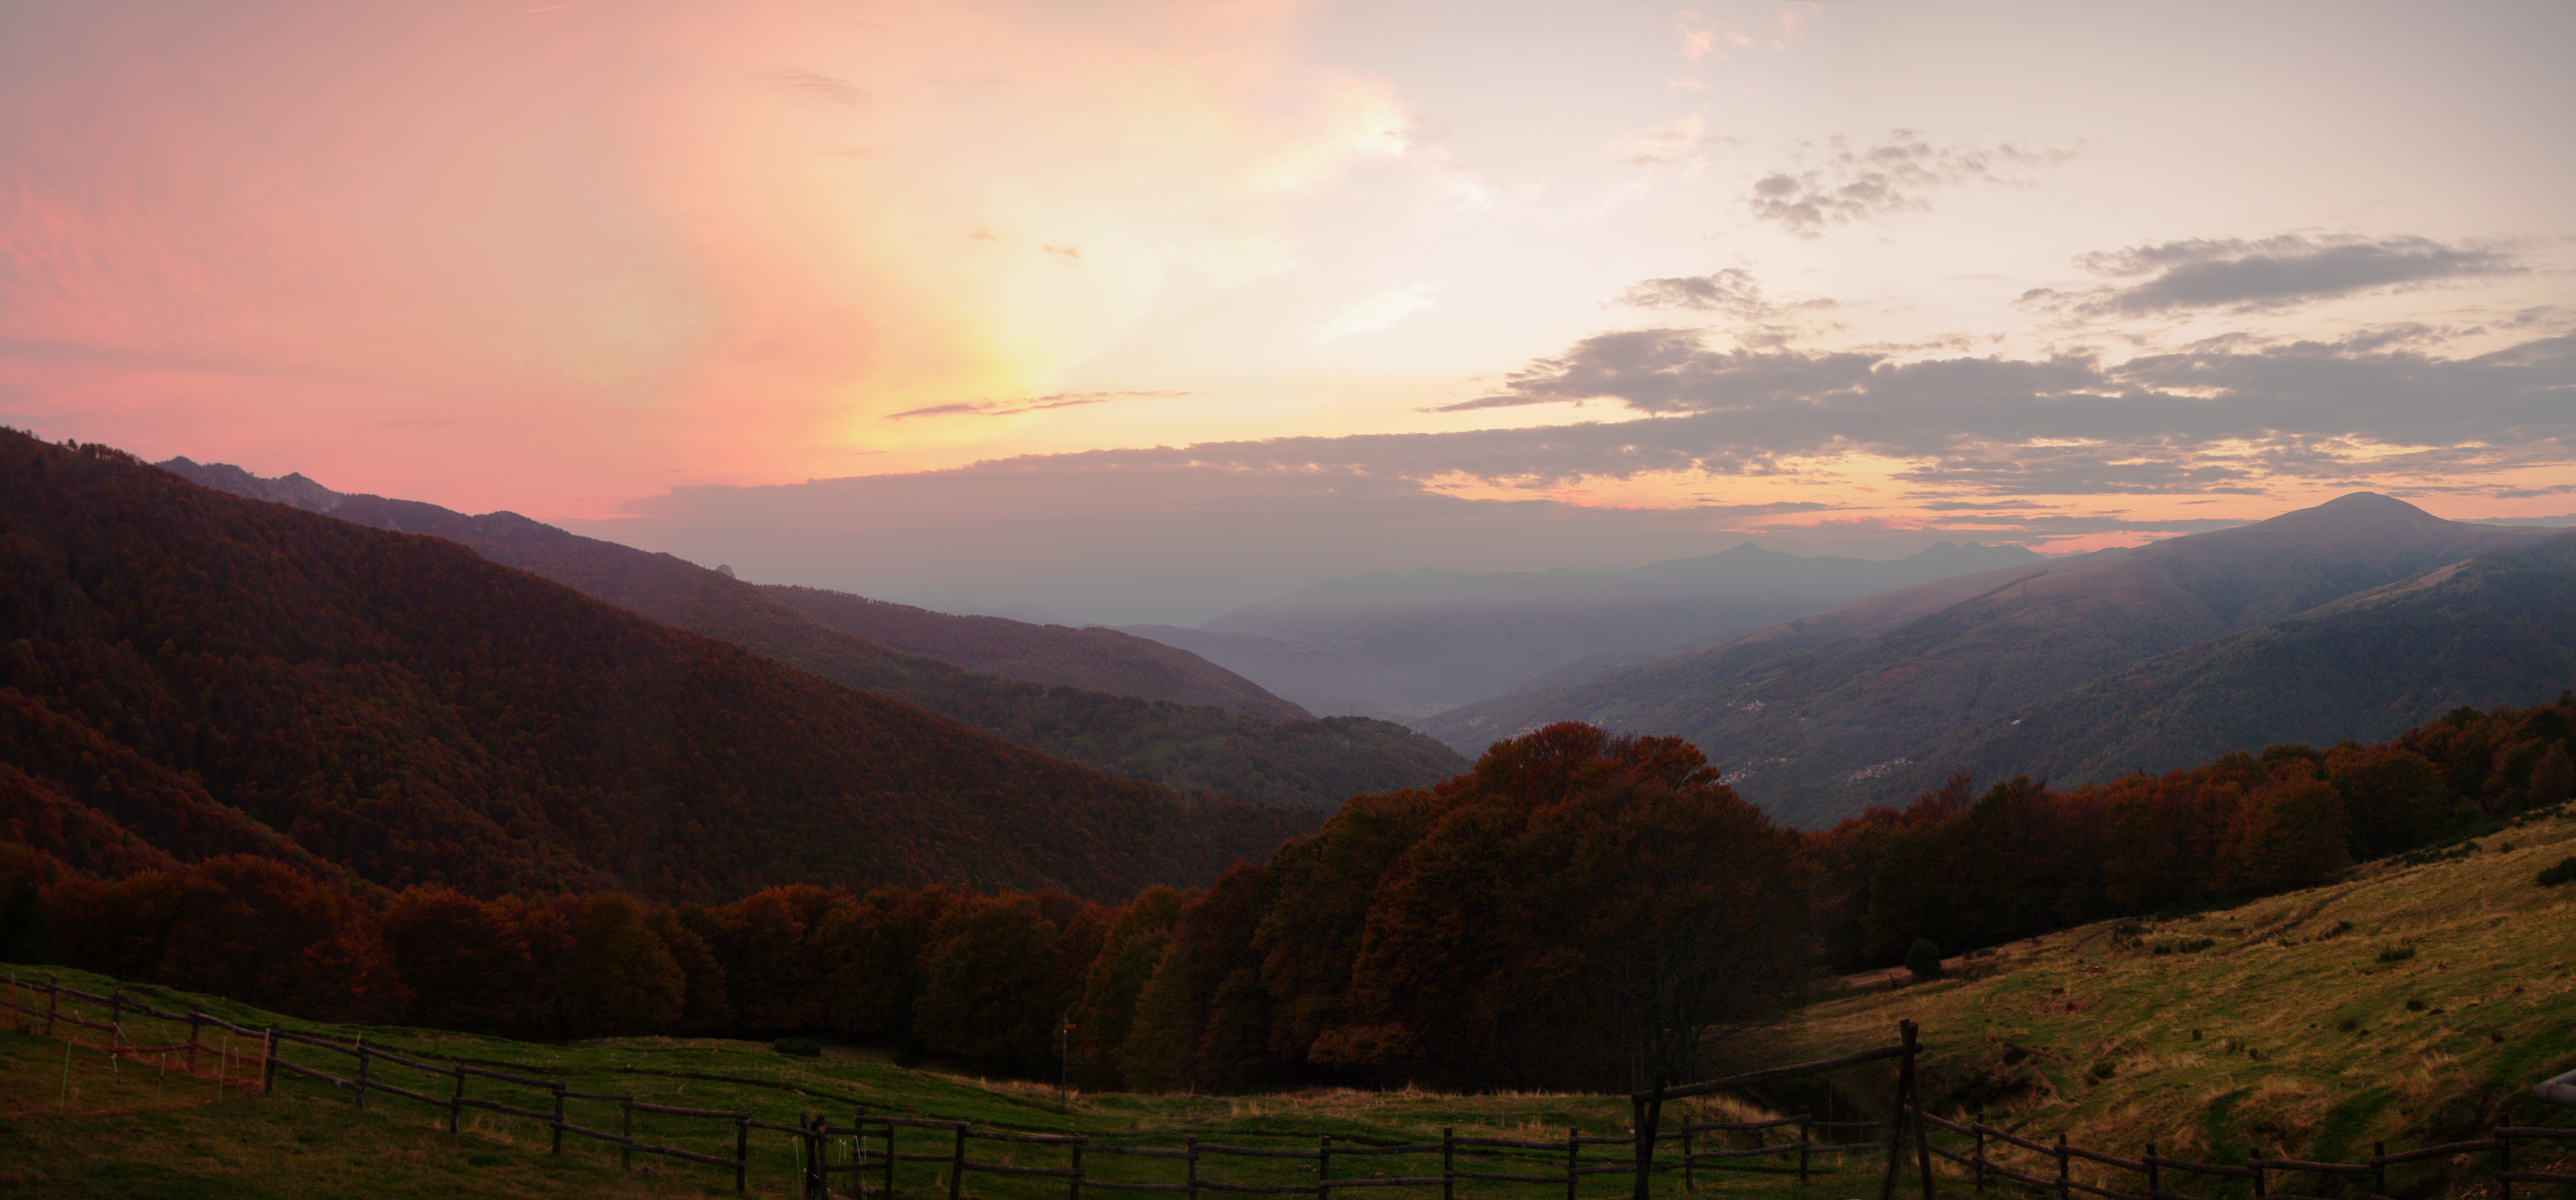
landscape, wilderness, mountain, cloud, sunrise, sunset, morning, hill, dawn, valley, mountain range, panorama, dusk, evening, highland, plateau, fell, loch, abendstimmung, landform, ticino, geographical feature, atmospheric phenomenon, mountainous landforms, val colla